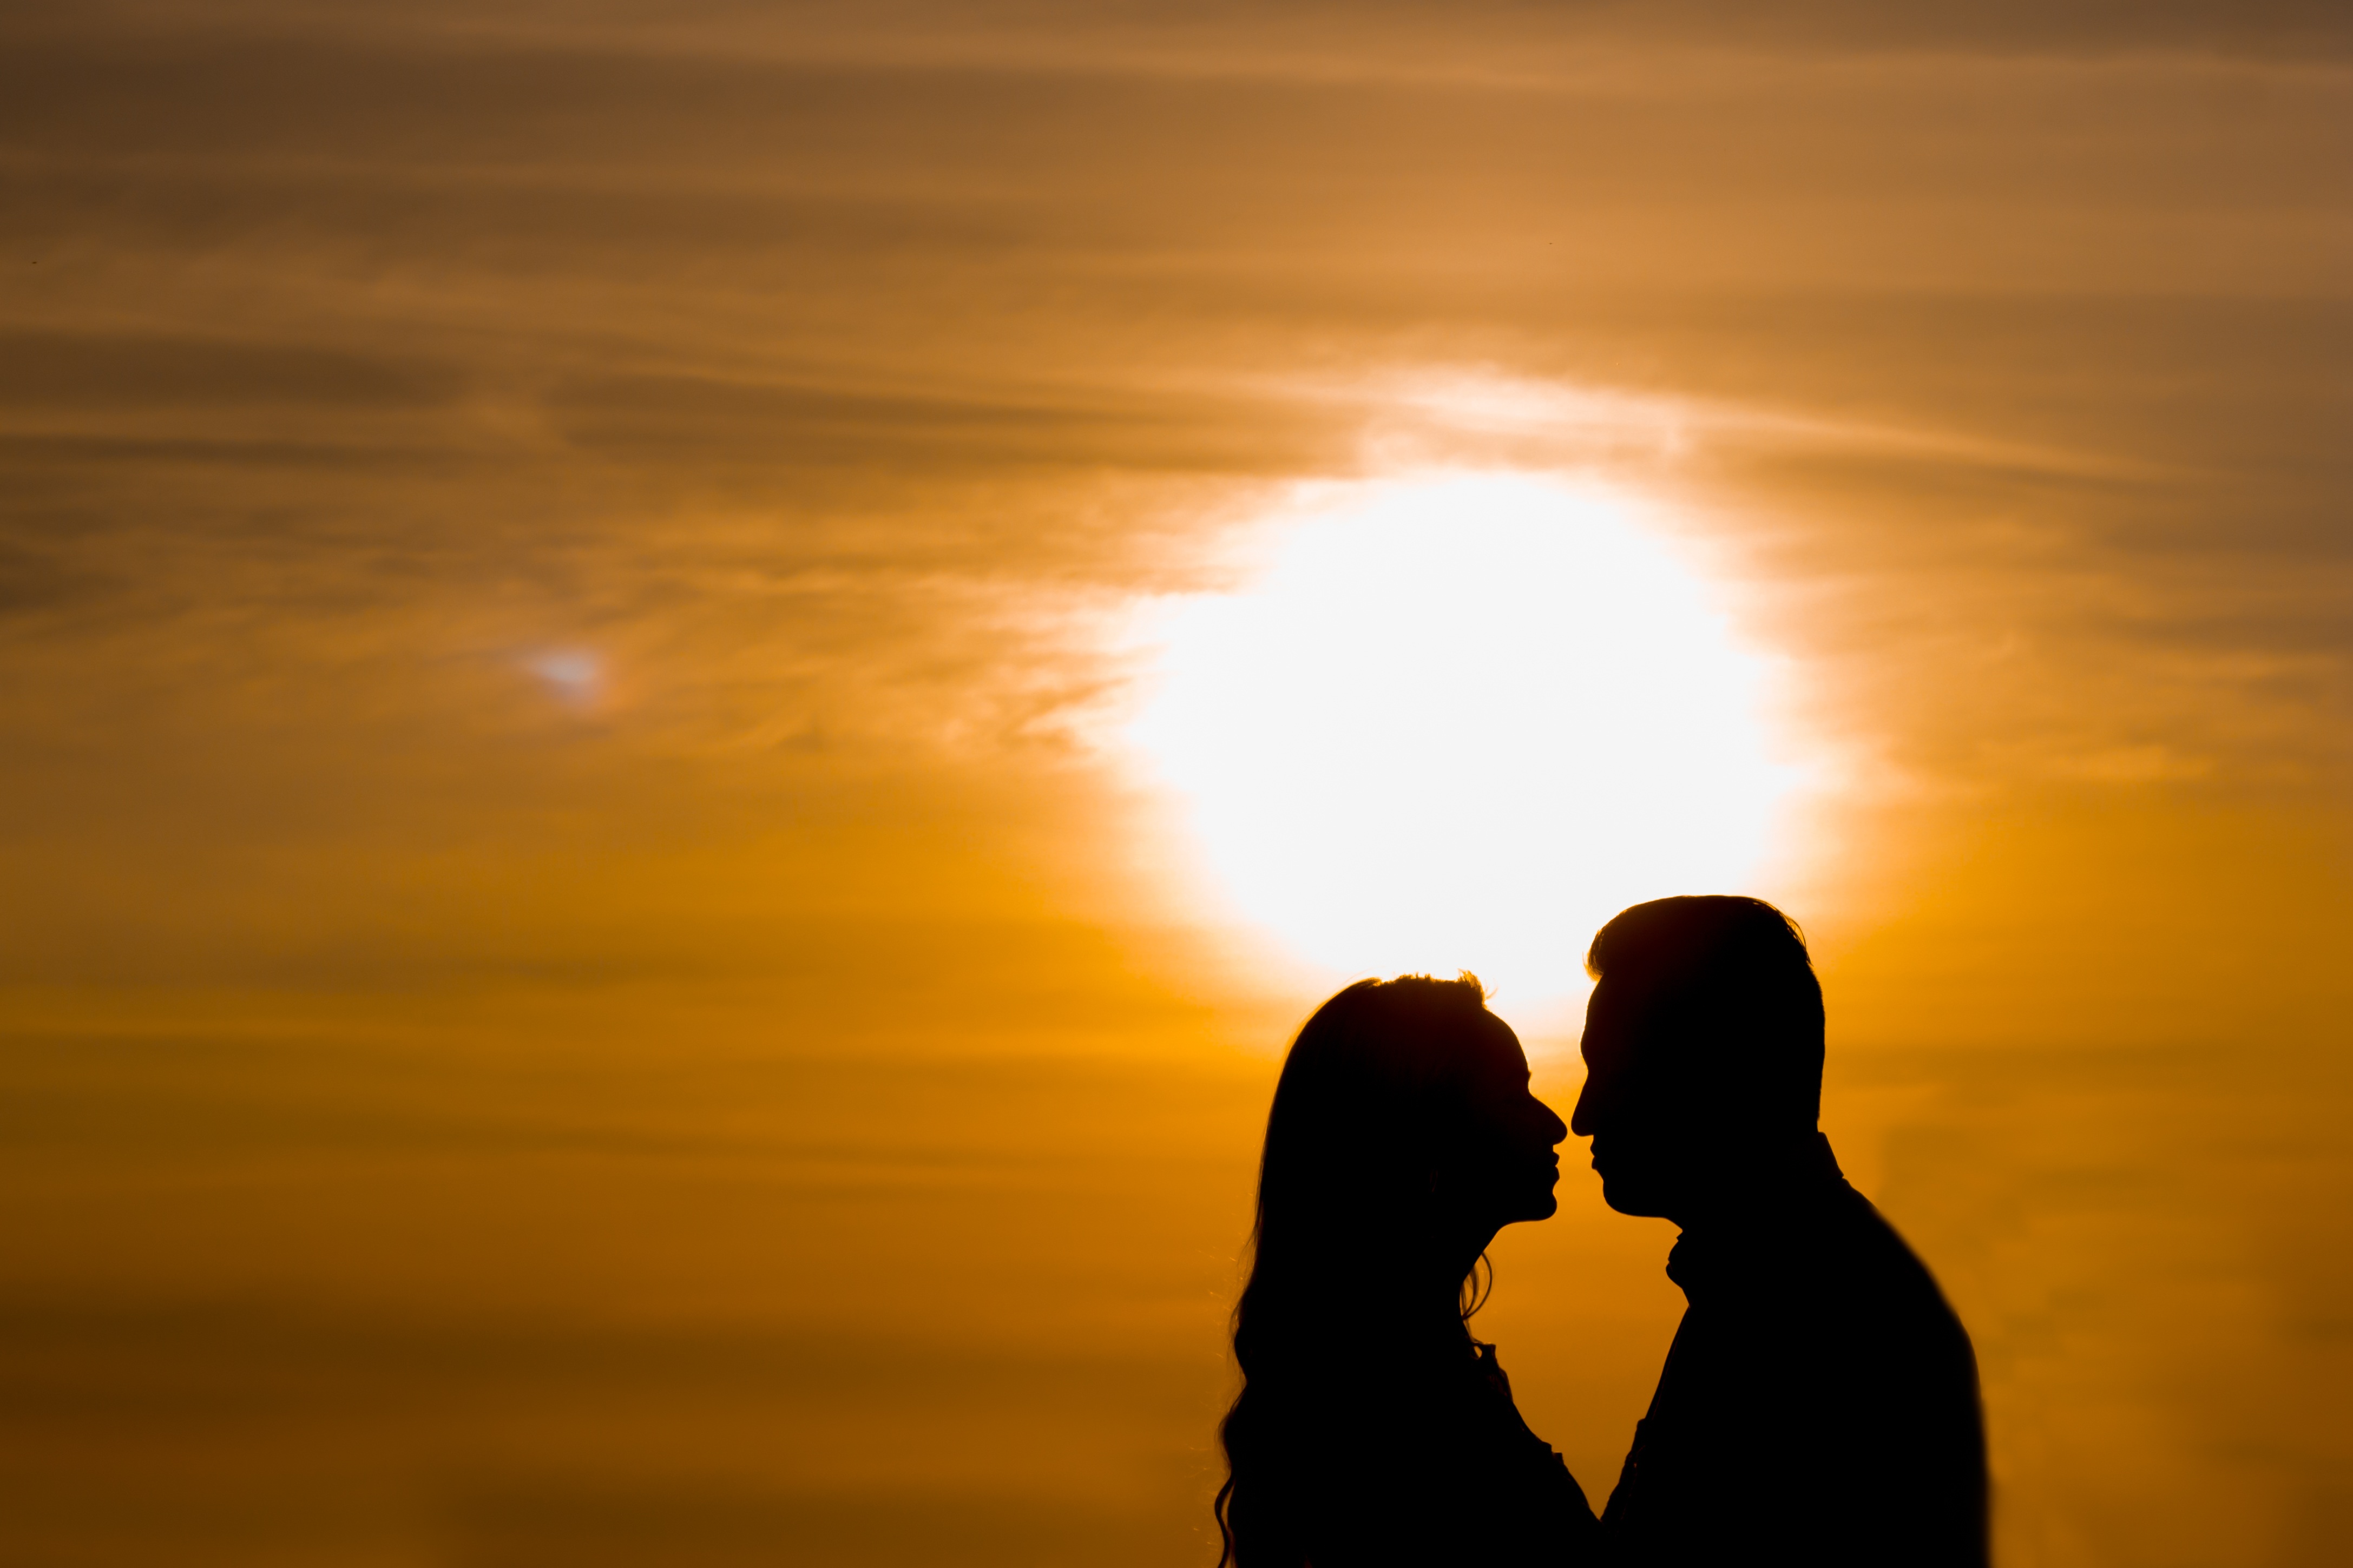
beach, nature, sand, horizon, silhouette, cloud, people, sky, girl, sun, sunrise, sunset, sunlight, morning, dawn, tourist, dusk, love, heart, evening, young, red, shadow, romantic, marriage, girlfriend, affection, alliance, hearts, mar, passion, litoral, casal, boyfriends, young woman, feeling, courtship, afterglow, valentine's day, in love, brasilian, women's day, brackets